Agnolo Gaddi

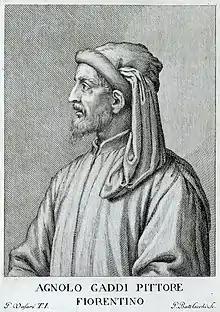
Imaginary portrait of Agnolo Gaddi (18th ct.)

Agnolo Gaddi (c.1350–1396) was an Italian painter. He was born and died in Florence, and was the son of the painter Taddeo Gaddi, who was himself the major pupil of the Florentine master Giotto.